Potteries, Shrewsbury and North Wales Railway

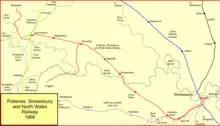
The Potteries, Shrewsbury and North Wales Railway in 1866

Richard Samuel France was the owner of extensive limestone quarries; limestone is a heavy mineral and conveying it to market was expensive and difficult. France proposed a railway linking his quarries at Llanymynech through Kinnerley to Westbury (Salop), a place on the Shrewsbury and Welshpool Railway about 11 miles west of Shrewsbury. France succeeded in getting the ' authorised, by an act of Parliament, ' (25 & 26 Vict. c. clxxxv), of 29 July 1862.